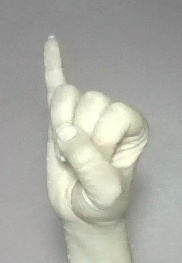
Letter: meem